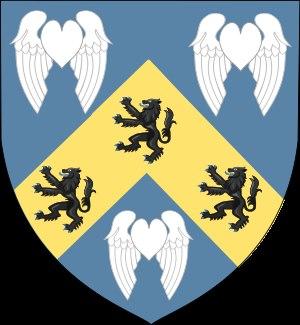
Clement Richard Attlee, 1ᵉʳ comte Attlee, né le 3 janvier 1883 à Londres et mort le 8 octobre 1967 dans la même ville, est un homme d'État britannique, chef du Parti travailliste de 1935 à 1955 et Premier ministre du Royaume-Uni de 1945 à 1951.